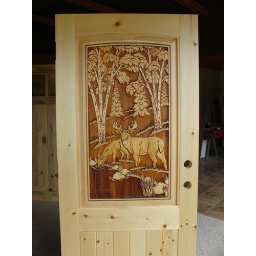
Sandcarved deer design in knotty pine door